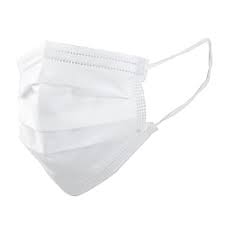
Waste category: trash